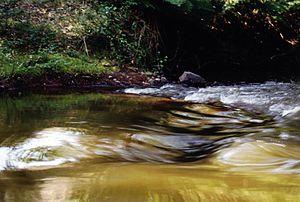
Le courant d'Huchet est un fleuve côtier présent sur les communes de Léon, Vielle-Saint-Girons et Moliets-et-Maâ, dans le département français des Landes. Appartenant à la famille des courants landais, il est l'exutoire de l'étang de Léon et se jette dans l'océan Atlantique au niveau de la commune de Moliets-et-Maâ. Le site est rendu célèbre au début du XXᵉ siècle par Maurice Martin, l'« inventeur » de la Côte d'Argent.